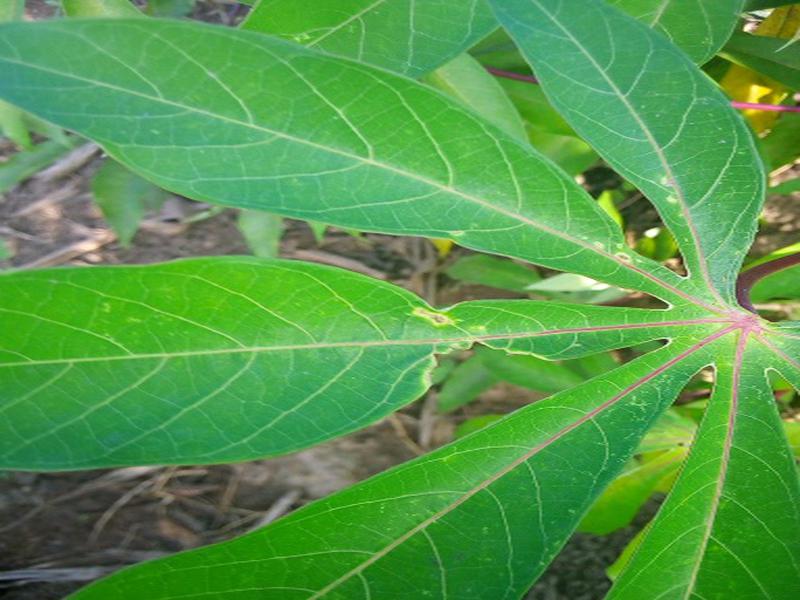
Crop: cassava
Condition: healthy